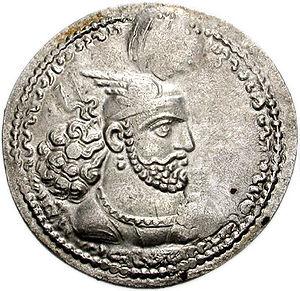
Cette liste présente les dirigeants de la Perse et de l'Iran.